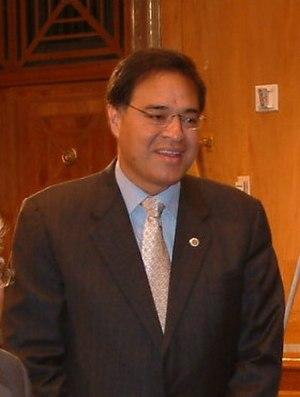
Les Océano-Américains ou Américains des îles du Pacifique représentent le « groupe racial » le plus modeste selon le recensement des États-Unis de 2010, avec 1 225 195 individus recensés, soit 0,4 % de la population des États-Unis. Ils sont concentrés pour la plupart à Hawaï, en Alaska, et dans une moindre mesure sur la côte ouest des États-Unis, notamment en Californie.